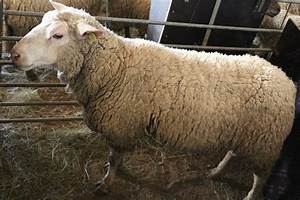
Label: pecora